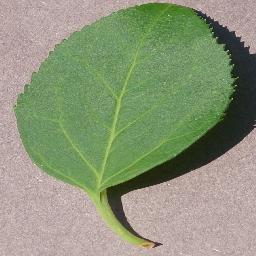
Label: Cherry___healthy